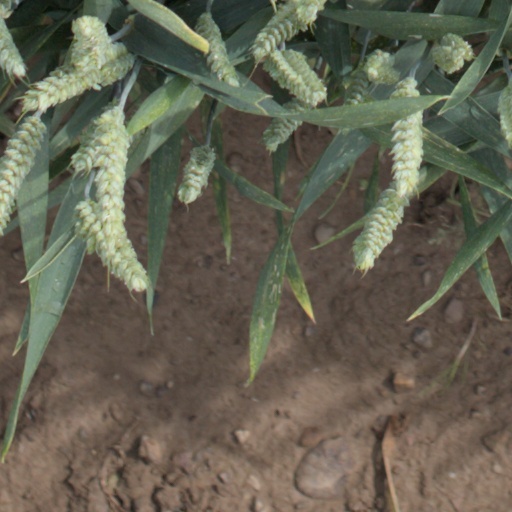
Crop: wheat